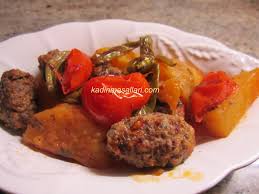
Yemek: izmir_kofte